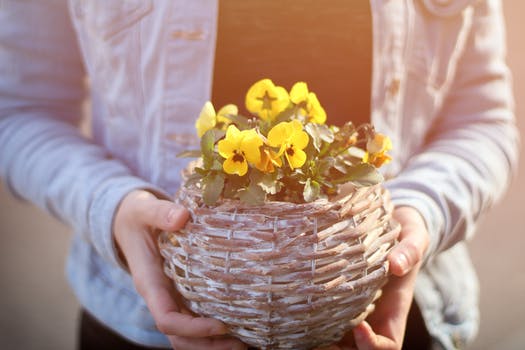
Label: No Watermark